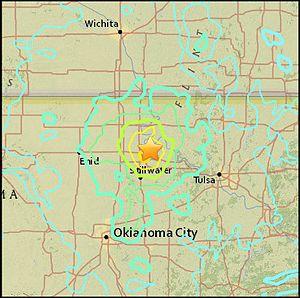
Positionnement de l'épicentre (profondeur
L'Oklahoma est un État du Centre Sud des États-Unis. Il est bordé au nord par le Colorado et le Kansas, à l'est par le Missouri et l'Arkansas, à l'ouest par le Nouveau-Mexique et au sud par le Texas dont il est séparé par la rivière Rouge du Sud. Avec une population estimée à 3 956 971 habitants en 2018 et une superficie de 181 195 km², l'Oklahoma est le 28ᵉ État le plus peuplé et le 20ᵉ plus grand de la Fédération. Le nom de l'État vient des mots chacta okla et homa, signifiant « peuple rouge ». L'Oklahoma est aussi connu par son surnom : The Sooner State. Formé par l'unification du Territoire de l'Oklahoma et du Territoire indien, il est devenu le 46ᵉ État des États-Unis le 16 novembre 1907. Ses habitants sont appelés Oklahomans et Oklahoma City est sa capitale ainsi que la ville la plus peuplée.
Un séisme induit est un séisme déclenché directement ou indirectement par des activités humaines. Il se produit quand l'Homme modifie le jeu des forces et contraintes visco-élastiques et poro-élastiques géologiques, par exemple via des modifications géographiques, tridimensionnelles et temporelles de poids, de tensions, de fronts de pression, de points de compression, de déplacement des seuils de rupture mécanique des roches, etc..
Le comté de Pawnee est un comté situé dans l'État de l'Oklahoma aux États-Unis. Le siège du comté est Pawnee.